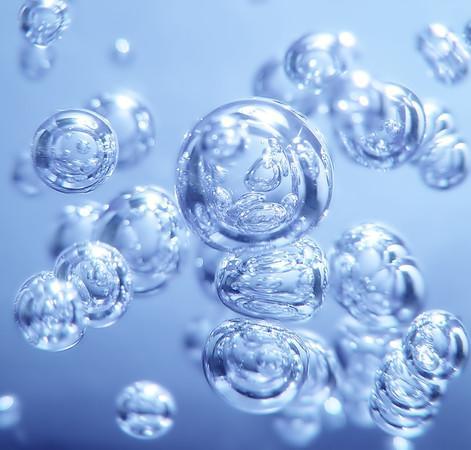
Texture: bubbly